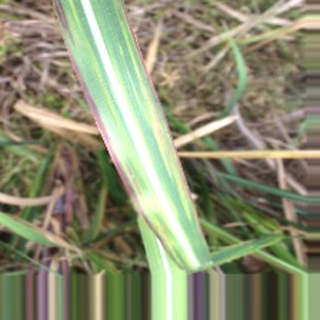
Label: sugarcane_bacterial_blight